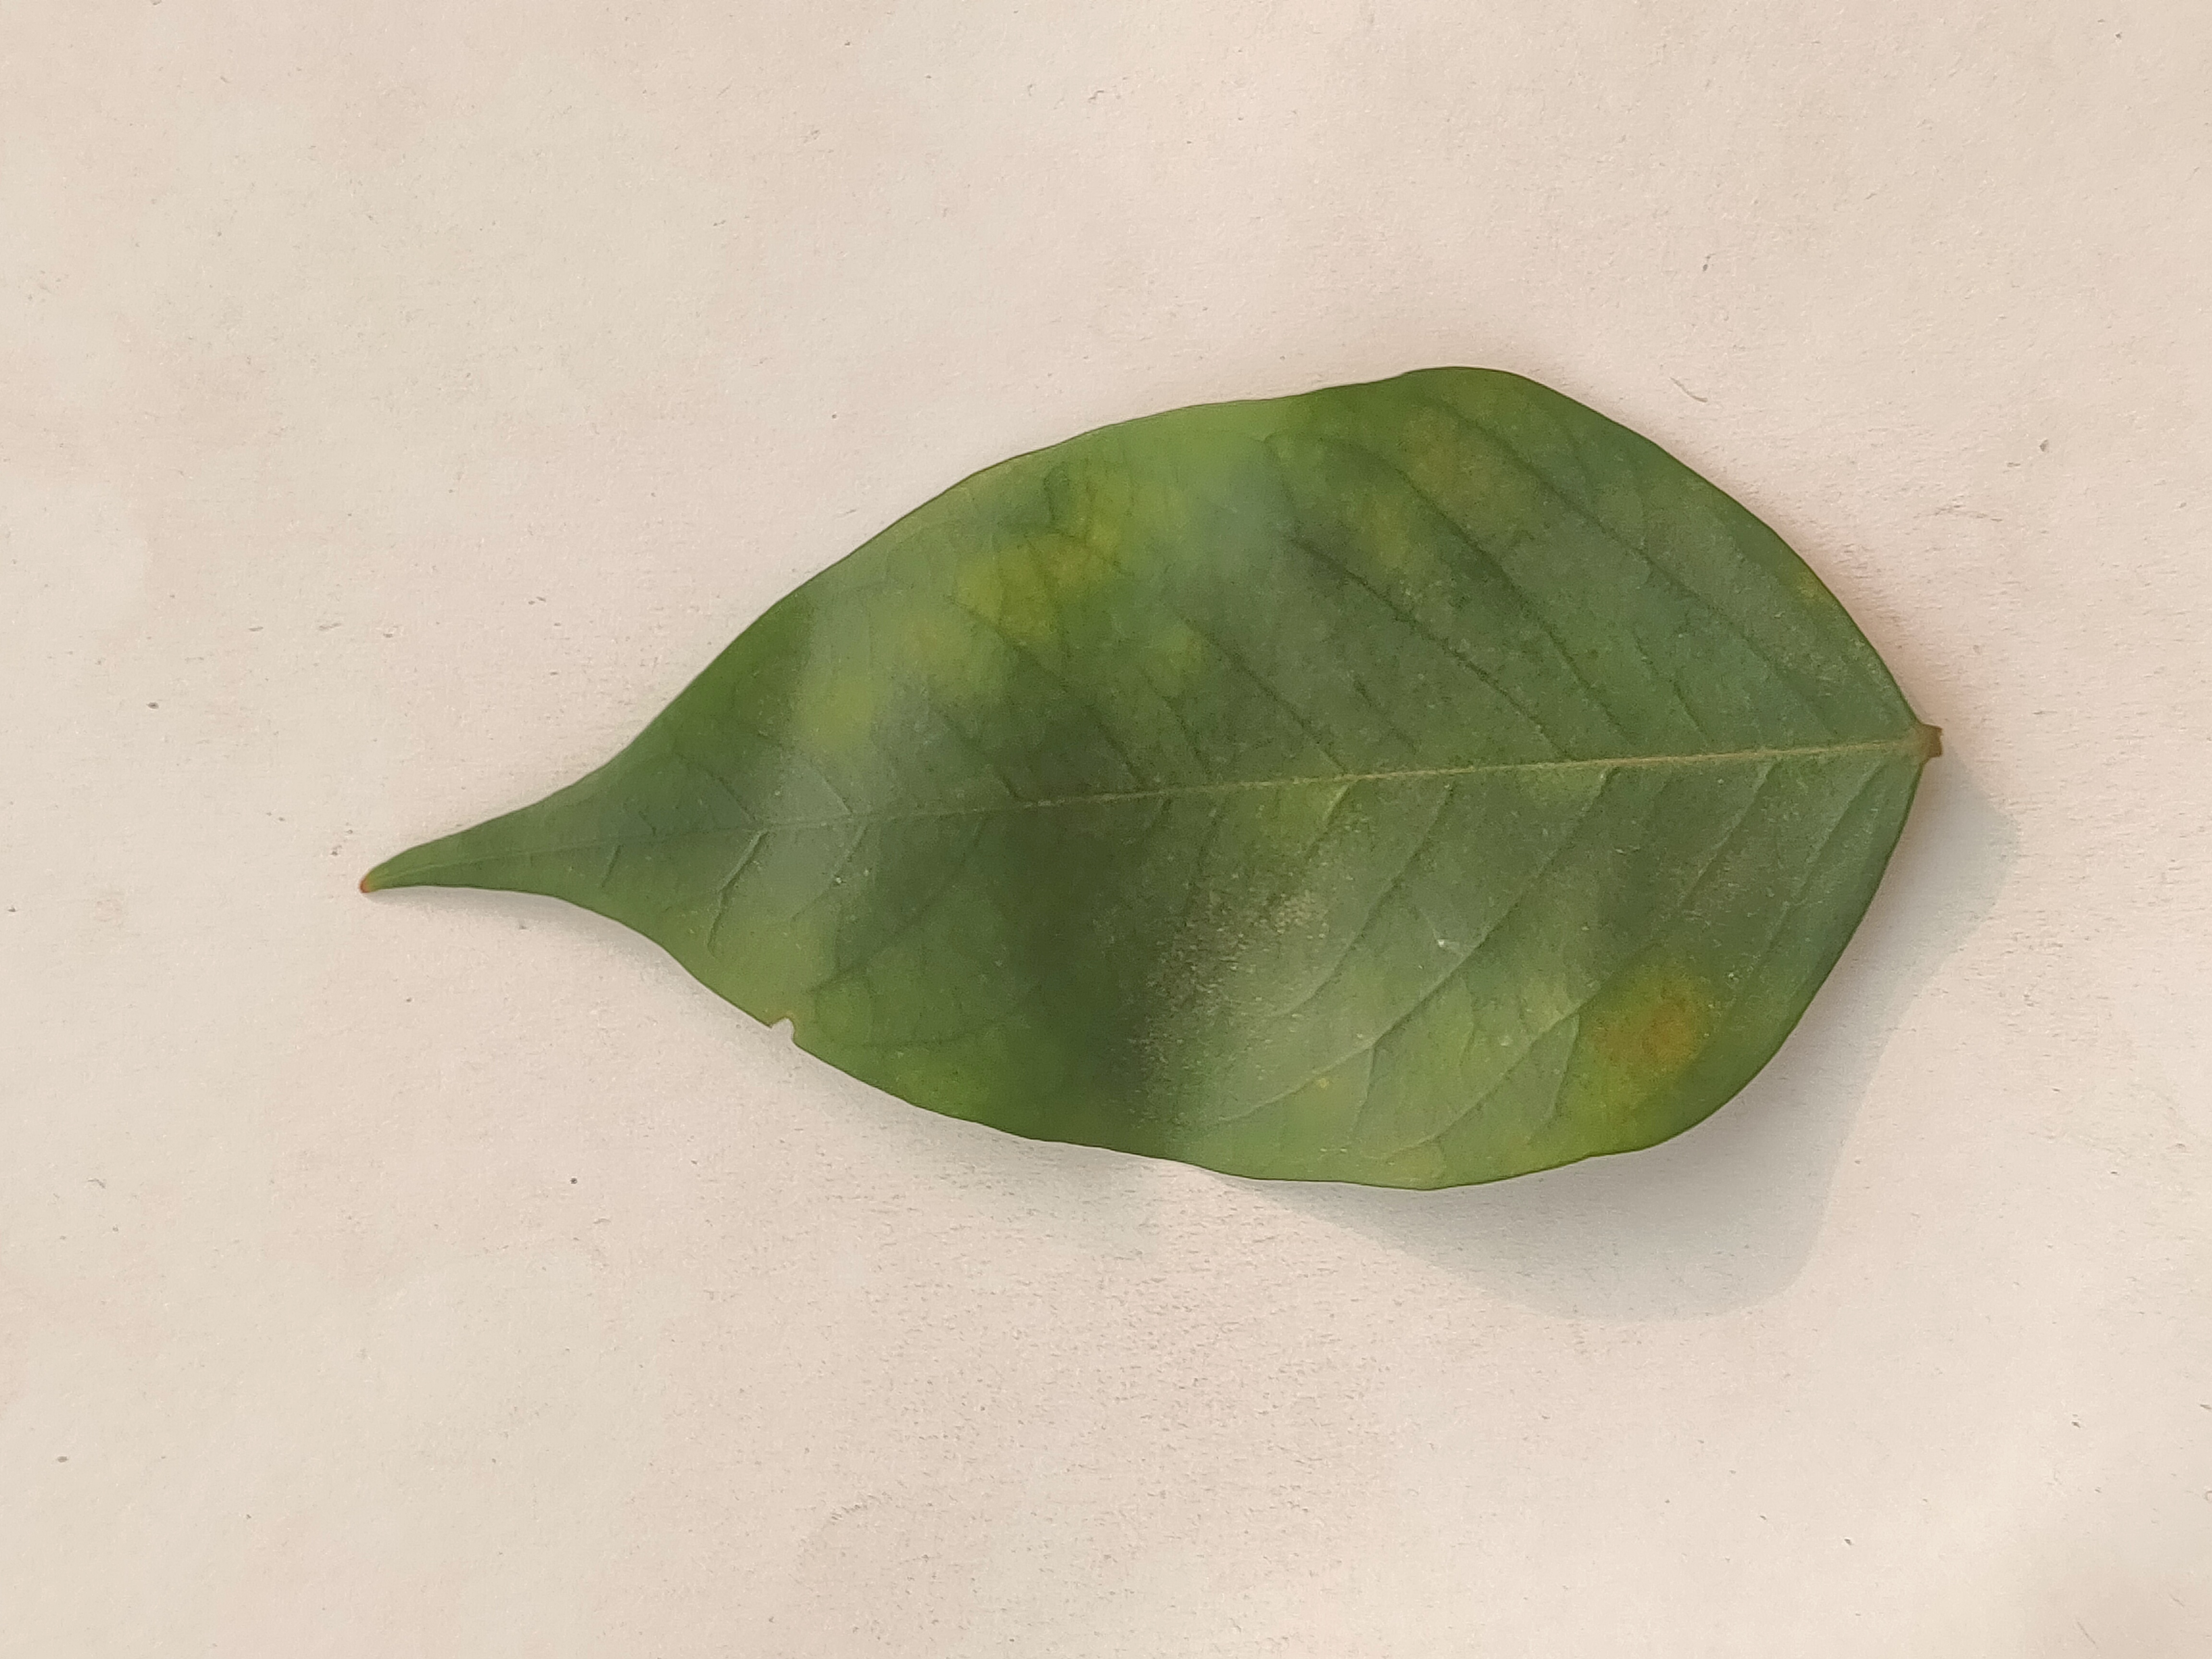
Leaf variety: Star Fruit